List of birds of Oman

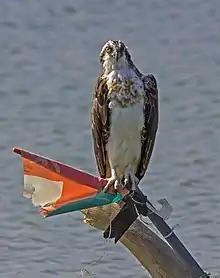
Osprey, a local breeding resident easily found near any coast of Oman. It is familiar to locals.

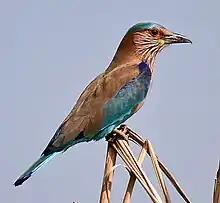
Indian roller, a common and familiar bird in northern Oman.

This is a list of the bird species recorded in Oman. The avifauna of Oman include a total of 556 species, of which 7 have been introduced by humans.